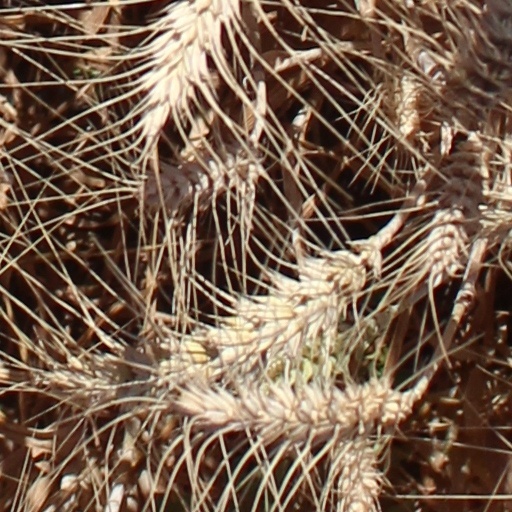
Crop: wheat